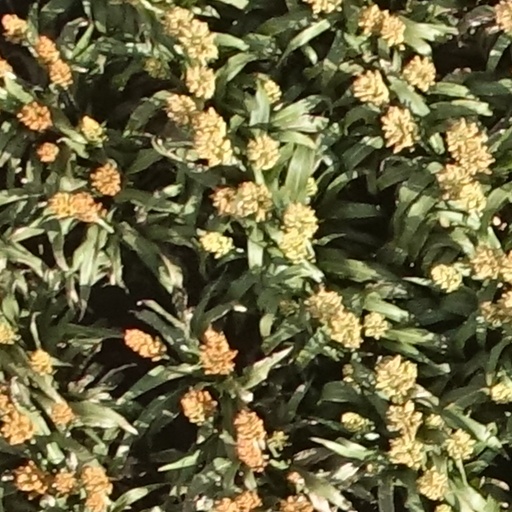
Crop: sorghum